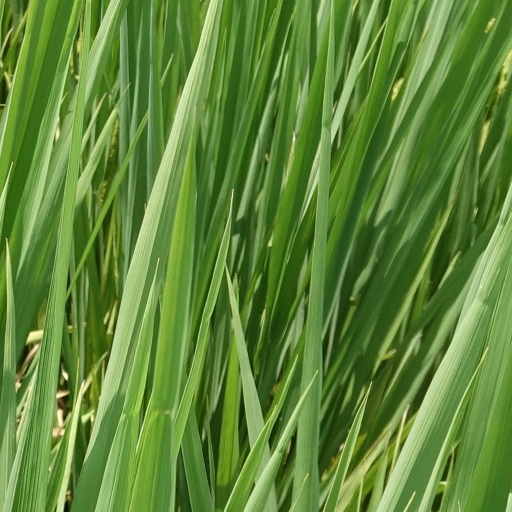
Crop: rice